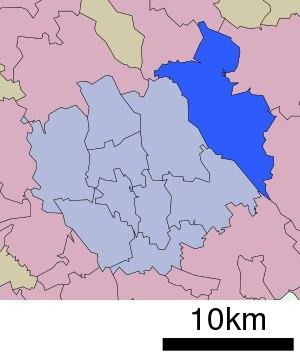
Iwatsuki est un arrondissement de la ville de Saitama, située dans la préfecture de Saitama, au Japon.